Robertson Gymnasium

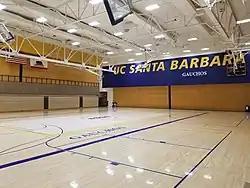
Robertson Gymnasium interior

Robertson Gymnasium is a 2,600 to 4,000-seat multi-purpose indoor arena located on the campus of the University of California, Santa Barbara in Santa Barbara, California.